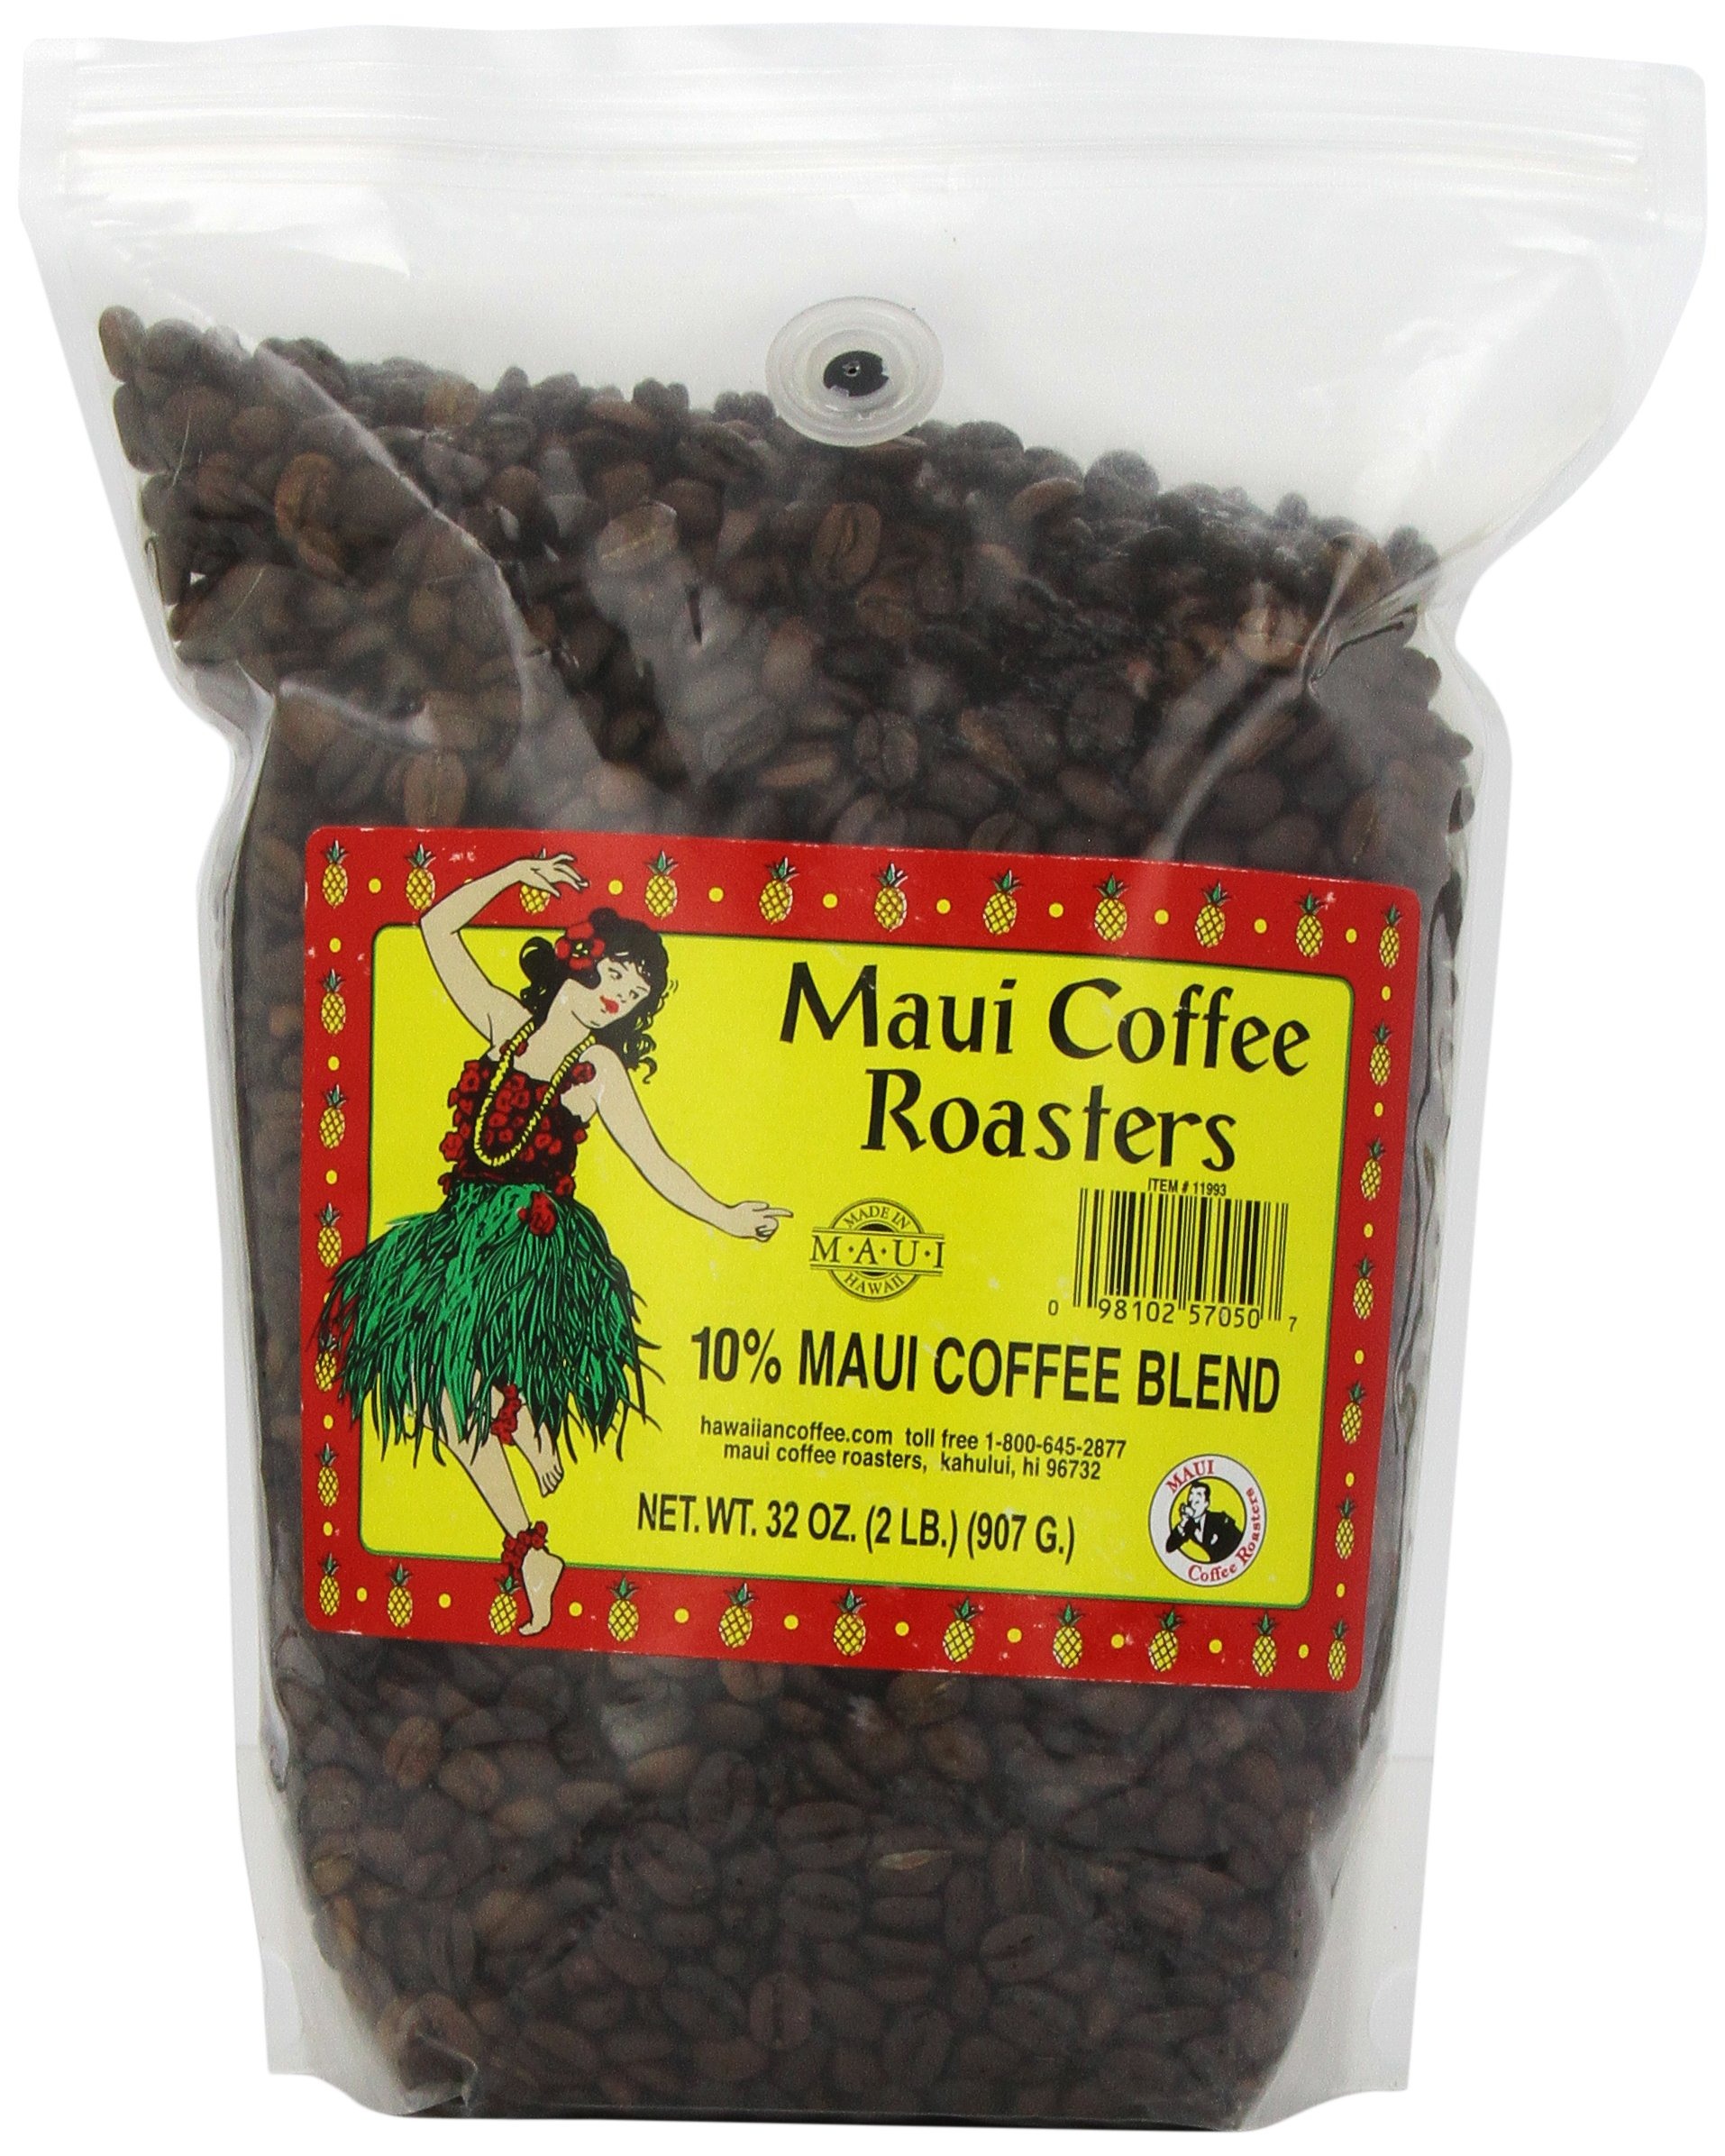
Item Name: Maui Coffee Roasters Whole Bean Coffee Bulk, Maui Blend, 2-Pound
Bullet Point 1: No hydrogenated fats or high fructose corn syrup allowed
Bullet Point 2: Organic, local, global and fair trade options available
Value: 32.0
Unit: Ounce

Price: 34.11